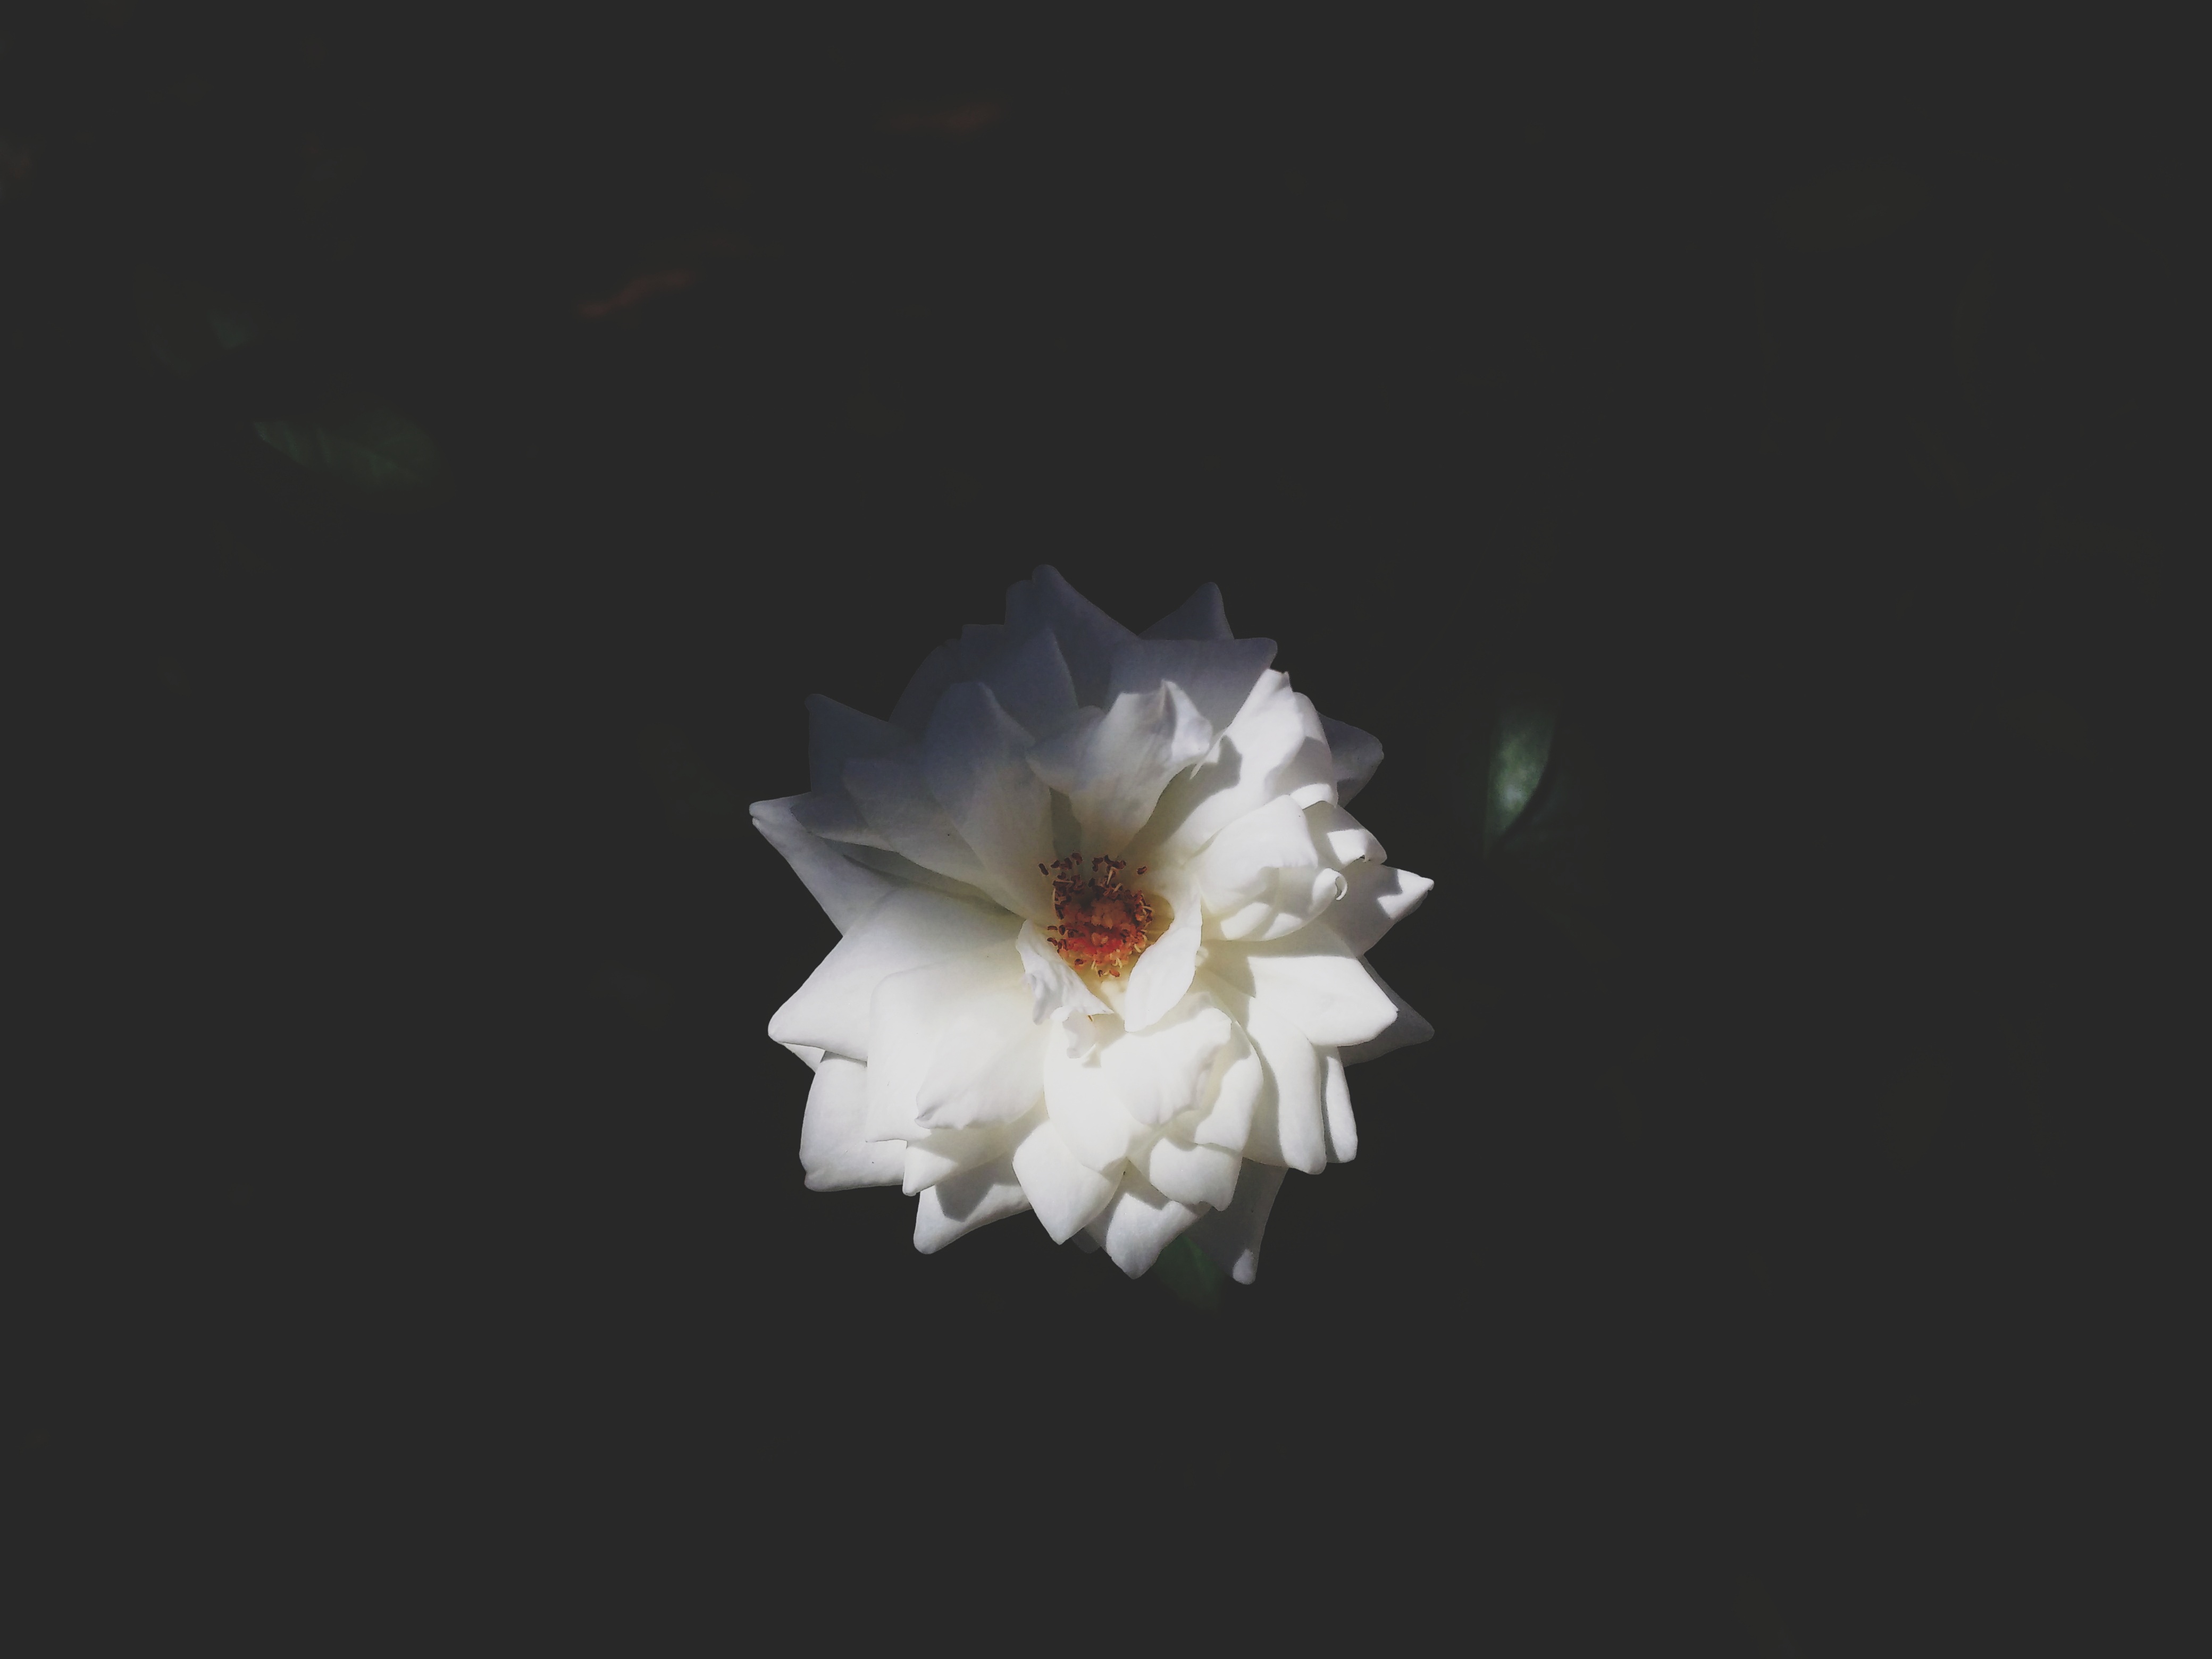
blossom, plant, white, leaf, flower, petal, bloom, floral, flora, macro photography, flowering plant, land plant